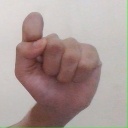
अक्षर: घ